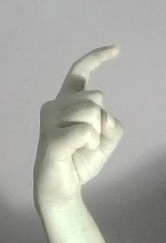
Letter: ra